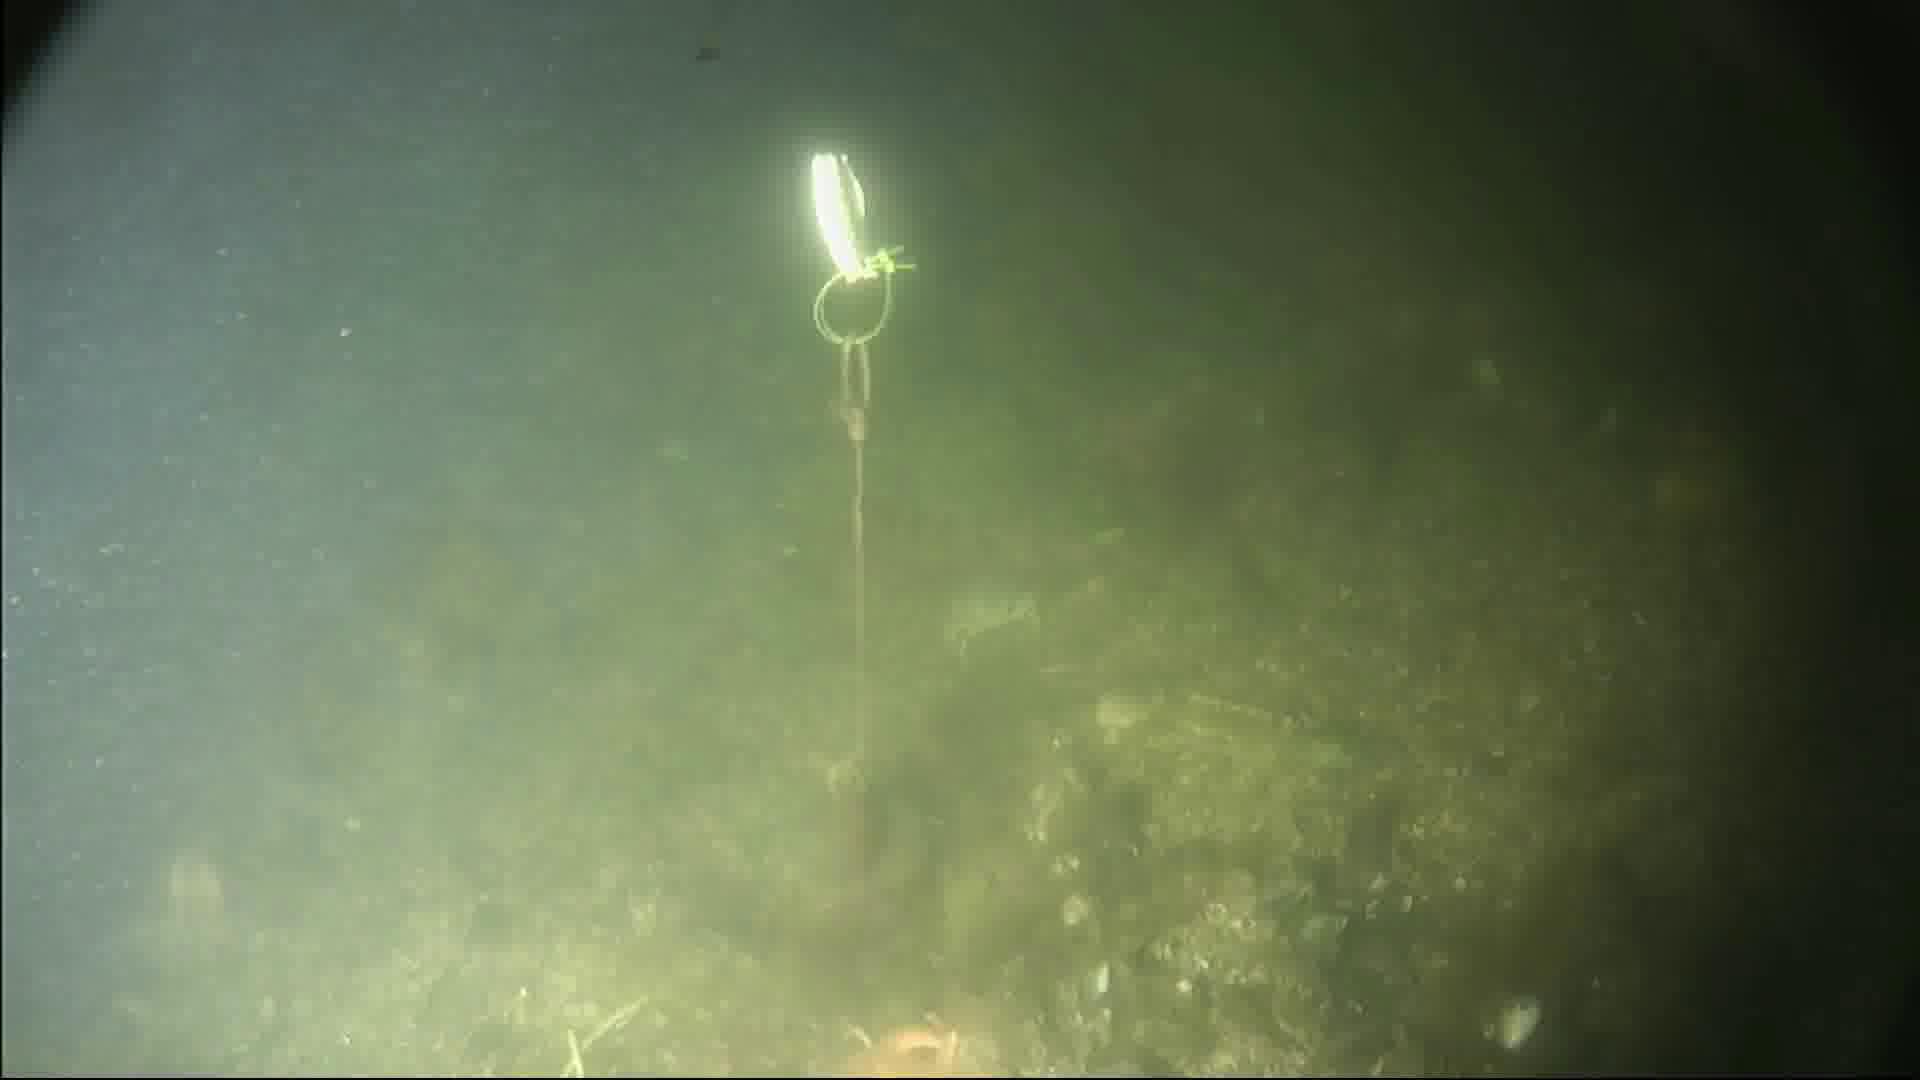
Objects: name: starfish
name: crab